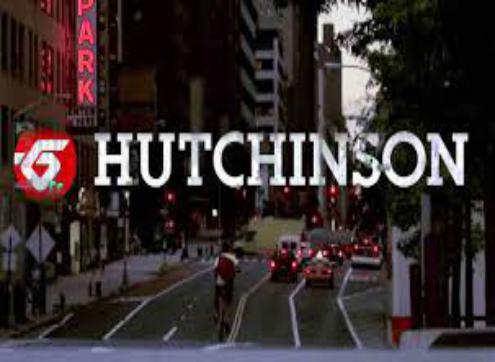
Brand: hutchinson tires
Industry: Transportation